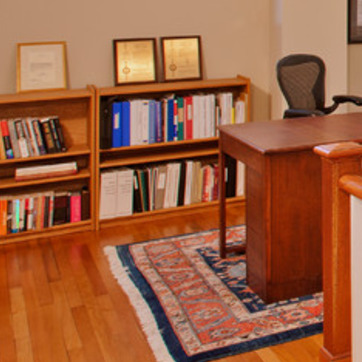
Material: paper